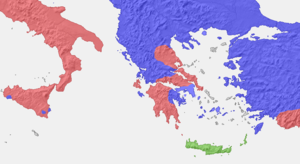
Johann Wilhelm Adolf Kirchhoff, né le 6 janvier 1826 à Berlin et mort le 27 février 1908 dans la même ville, est un philologue et helléniste allemand. Ce fut également un épigraphiste réputé. Il étudia notamment les runes germaniques.
L'alphabet eubéen est une variante occidentale d'un alphabet grec archaïque, utilisé du VIIIᵉ au Vᵉ siècle av. J.-C.. Il a particulièrement servi en Eubée, et dans les colonies grecques d'origine eubéenne en Italie du Sud, dont Cumes. C'est cette variante de l'alphabet grec qui a donné naissance aux anciens alphabets italiques, et ainsi, à l'alphabet latin. En Grèce, il a été remplacé par la variante ionienne à partir du IVᵉ siècle av. J.-C.
L’alphabet grec est, historiquement, à l'origine des alphabets modernes servant à écrire les langues européennes. Ce n’est pas une création ex nihilo, car il est dérivé des alphabets utilisés sur la côte de Phénicie, l’alphabet phénicien. Celui-ci est à proprement parler un abjad, un alphabet consonantique. Cependant, vers le IXᵉ siècle av. J.-C., des matres lectionis y apparurent pour indiquer certaines voyelles, surtout des voyelles finales.